Terrasson station

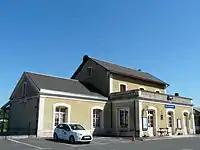
Gare de Terrasson

Terrasson is a railway station in Terrasson-Lavilledieu, Nouvelle-Aquitaine, France. The station is located on the Coutras - Tulle railway line. The station is served by TER (local) services operated by SNCF.